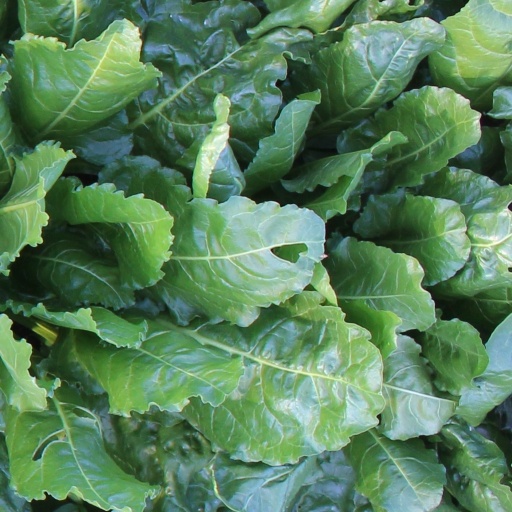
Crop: sugar beet